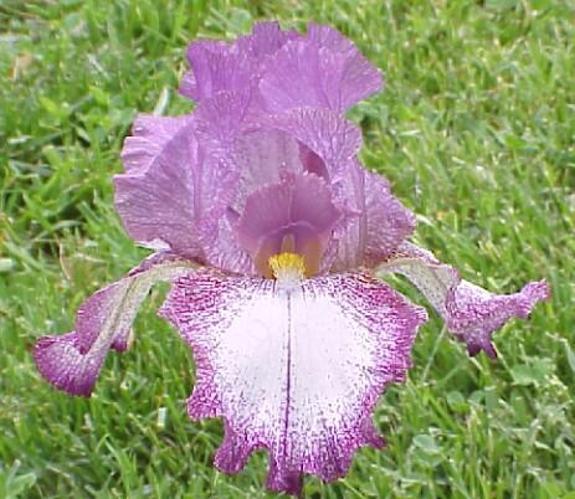
Flower: Iris